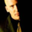
Label: man